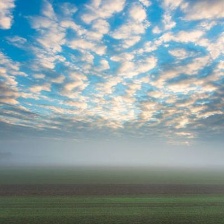
Cloud type: Altocumulus